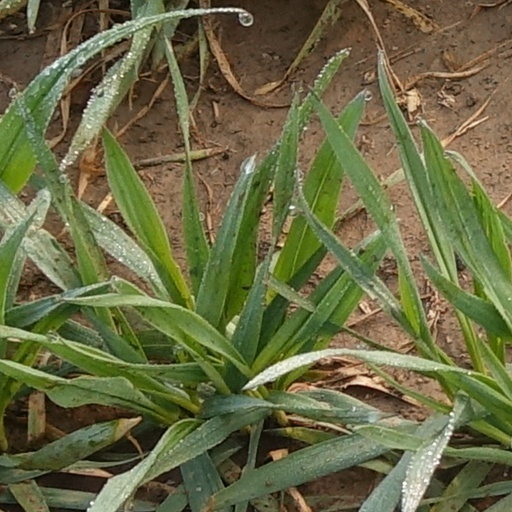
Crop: wheat